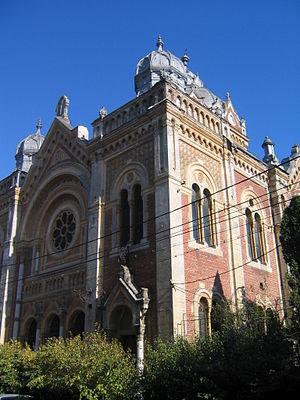
La Roumanie est un État d'Europe de l'Est, le septième pays le plus peuplé de l'Union européenne et le neuvième par sa superficie. La géographie du pays est structurée par les Carpates, le Danube et le littoral de la mer Noire. Située aux confins de l'Europe du Sud-Est et de l'Europe centrale et orientale, la Roumanie a comme pays frontaliers la Hongrie, l'Ukraine, la Moldavie, la Bulgarie et la Serbie.